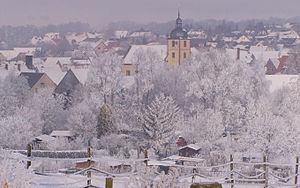
Uettingen est une commune située en Bavière, dans l'Arrondissement de Wurtzbourg.